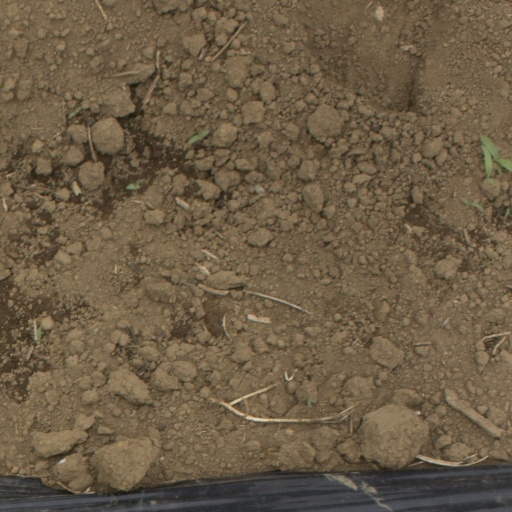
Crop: Jerusalem artichoke